Sheila Kuehl

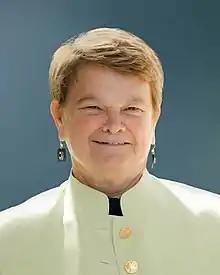
Official portrait, 2017

Sheila James Kuehl (born February 9, 1941) is an American politician and retired actress, who served as a member of the Los Angeles County Board of Supervisors for the 3rd District from 2014 to 2022. Kuehl was California's first openly gay state legislator, having previously served in the California State Senate and the California State Assembly, where she was the Assembly's first female speaker pro tem.